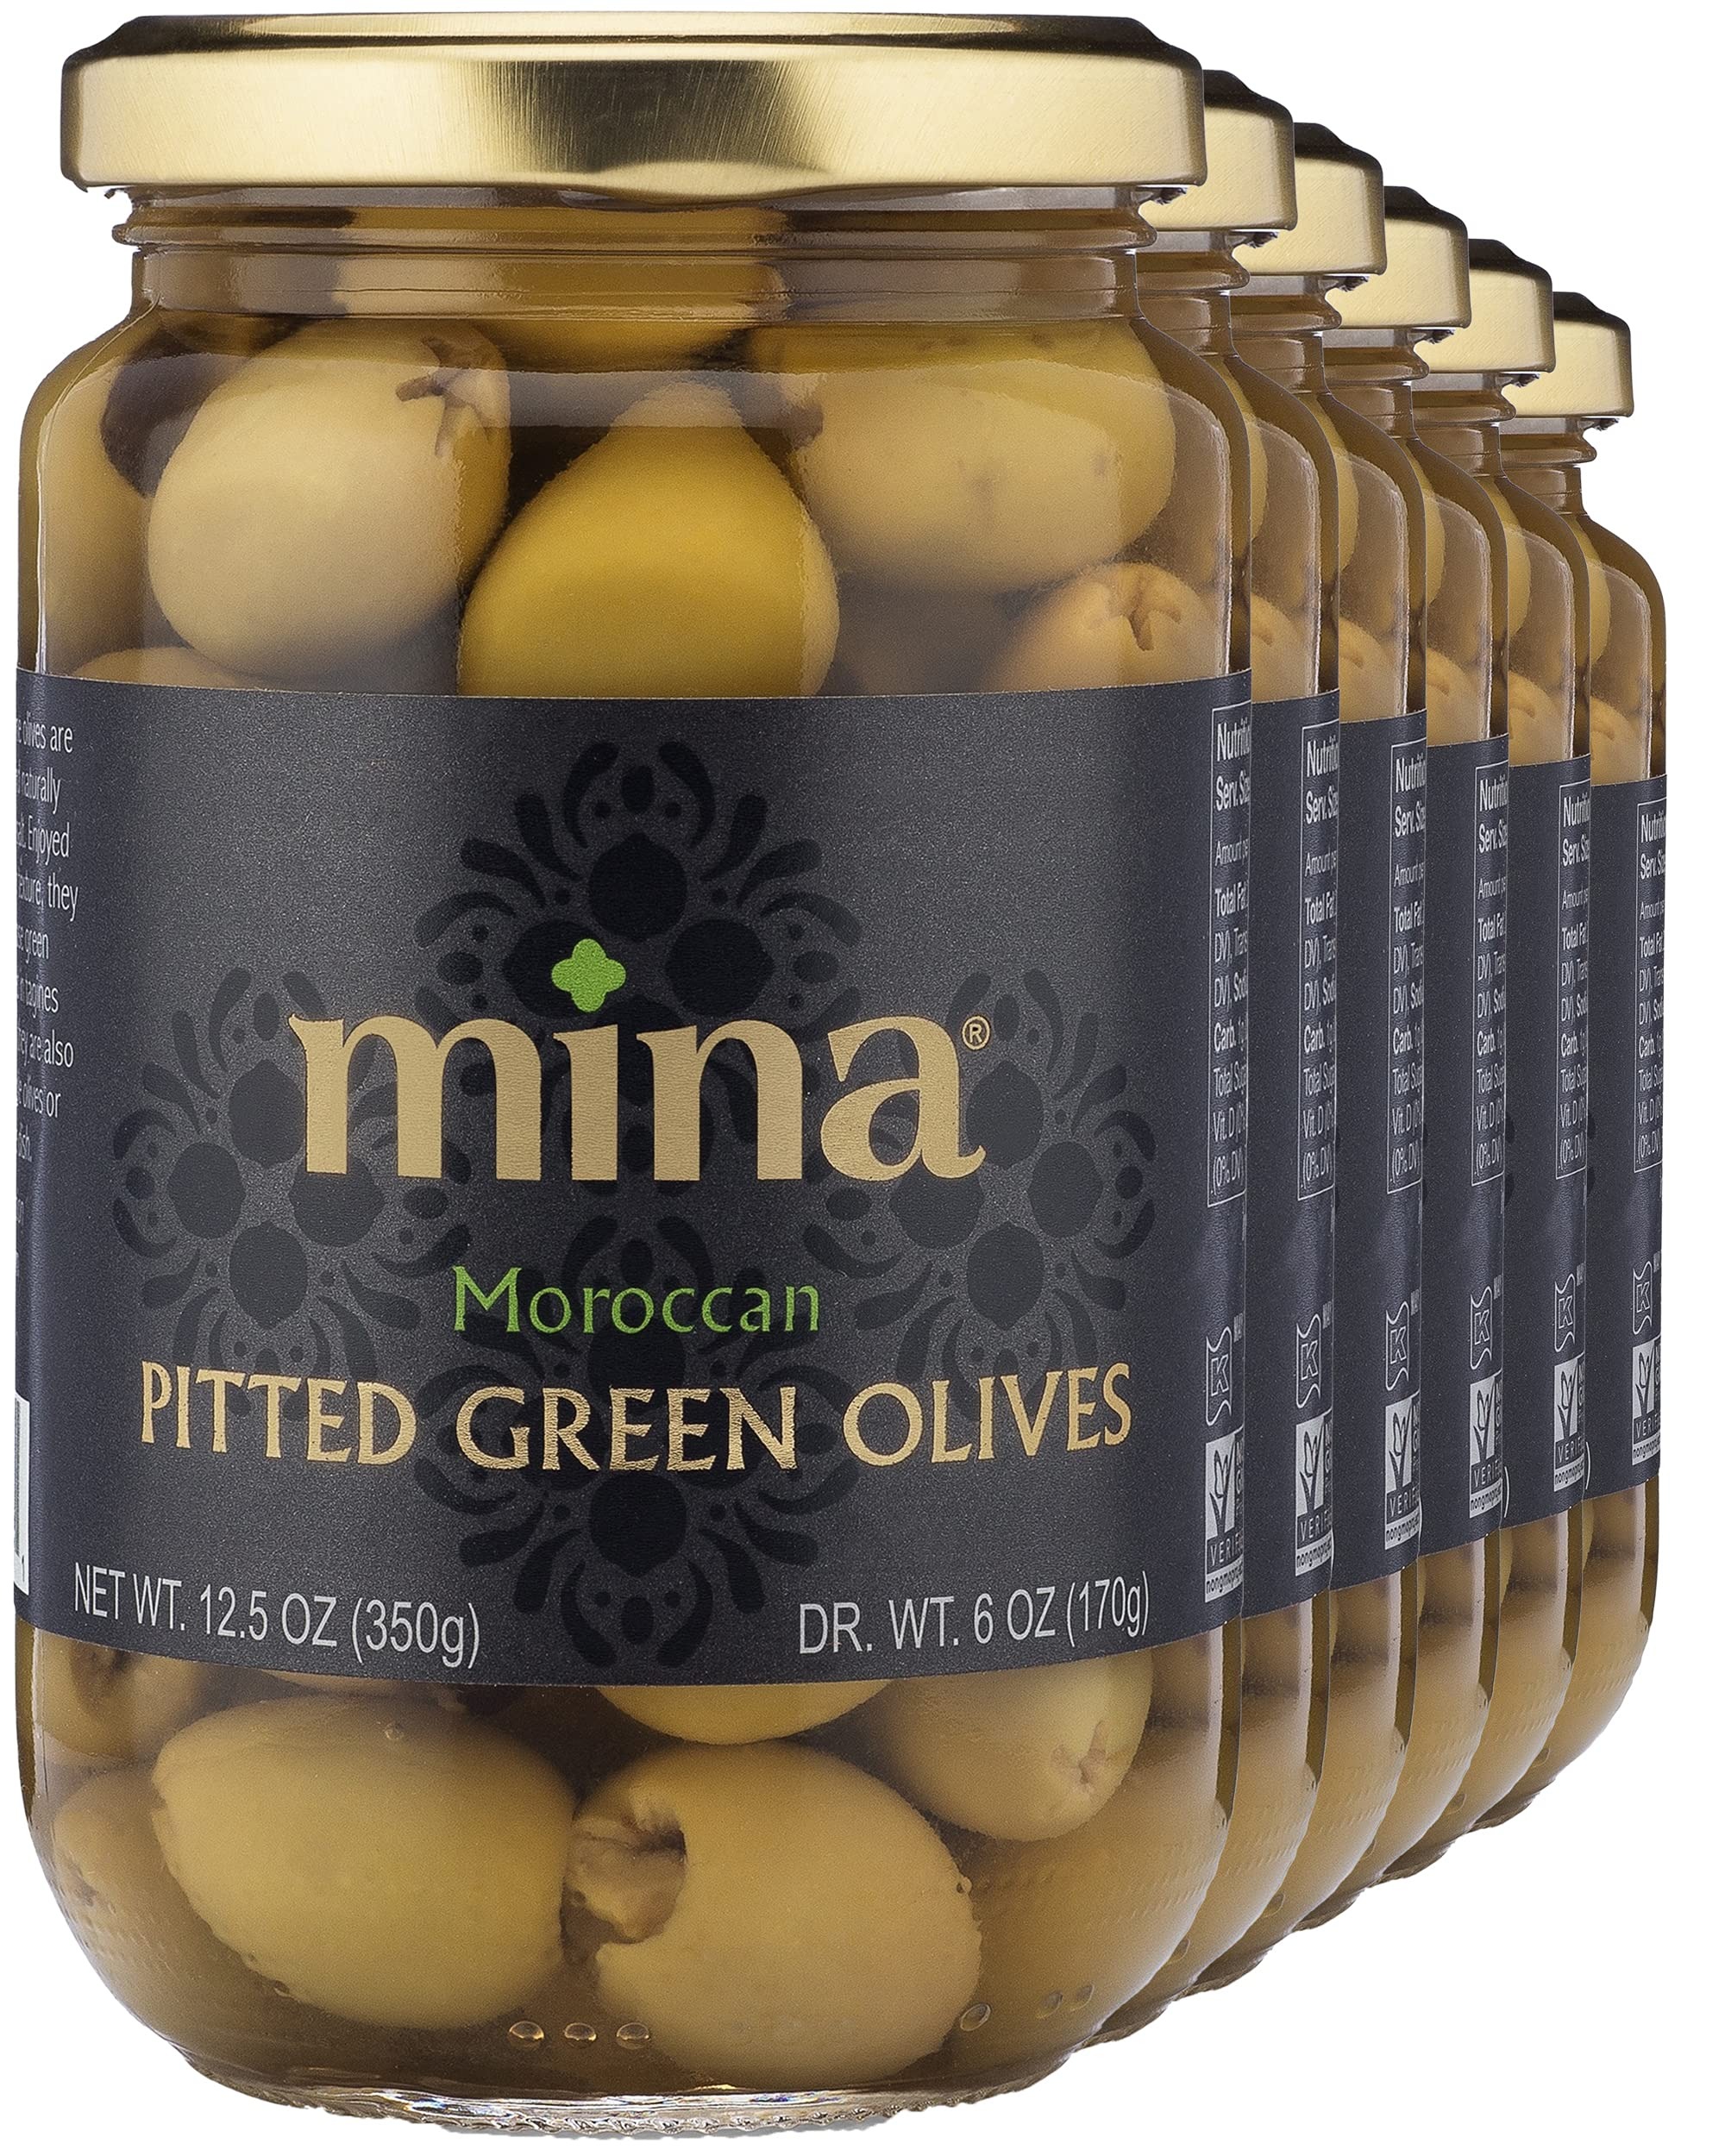
Item Name: Mina Green Olives Pitted, 12.5 oz (Pack of 6) - Delicious Pitted Green Olives, Keto and Paleo Snack, Premium Hand Picked Olives, Naturally Cured, Gluten Free, Low Carb, Vegan, Non GMO and Kosher
Bullet Point 1: HEALTHY SNACK ALTERNATIVE: Enjoy Mina's pitted green olives, handpicked and naturally cured. These olives are all-natural, organic, gluten-free, low in salt, and free from preservatives, artificial flavors, and colors. Perfect for a guilt-free snack that's also low in sodium and cholesterol.
Bullet Point 2: LOW CARB & KETO FRIENDLY: With only 50 calories per serving, these olives are an excellent choice for vegans, vegetarians, and anyone on a low-carb or keto diet. Certified kosher and non-GMO, these olives make a great, healthy alternative to high-fat and high-sodium snacks.
Bullet Point 3: VERSATILE FLAVOR: Mina's pitted green olives offer a mild, fruity flavor with no bitter aftertaste, perfect for enhancing any meal. Enjoy them straight from the jar, as an appetizer, or added to salads, pasta, potato salads, couscous, tagines, or antipasto platters. They make the perfect condiment for any dish.
Bullet Point 4: PREMIUM QUALITY: These crisp, tender green olives are bursting with rich flavor. Harvested and cured with only olives, water, and sea salt, they represent the pinnacle of quality and taste. Perfect for cocktails or any gourmet occasion.
Bullet Point 5: CONVENIENT & MESS-FREE: Mina's green olives come pitted, making them an easy and mess-free option for snacking or cooking. Their small-batch, artisanally crafted process ensures each olive is carefully selected and prepared for your enjoyment.
Value: 75.0
Unit: Ounce

Price: 30.18